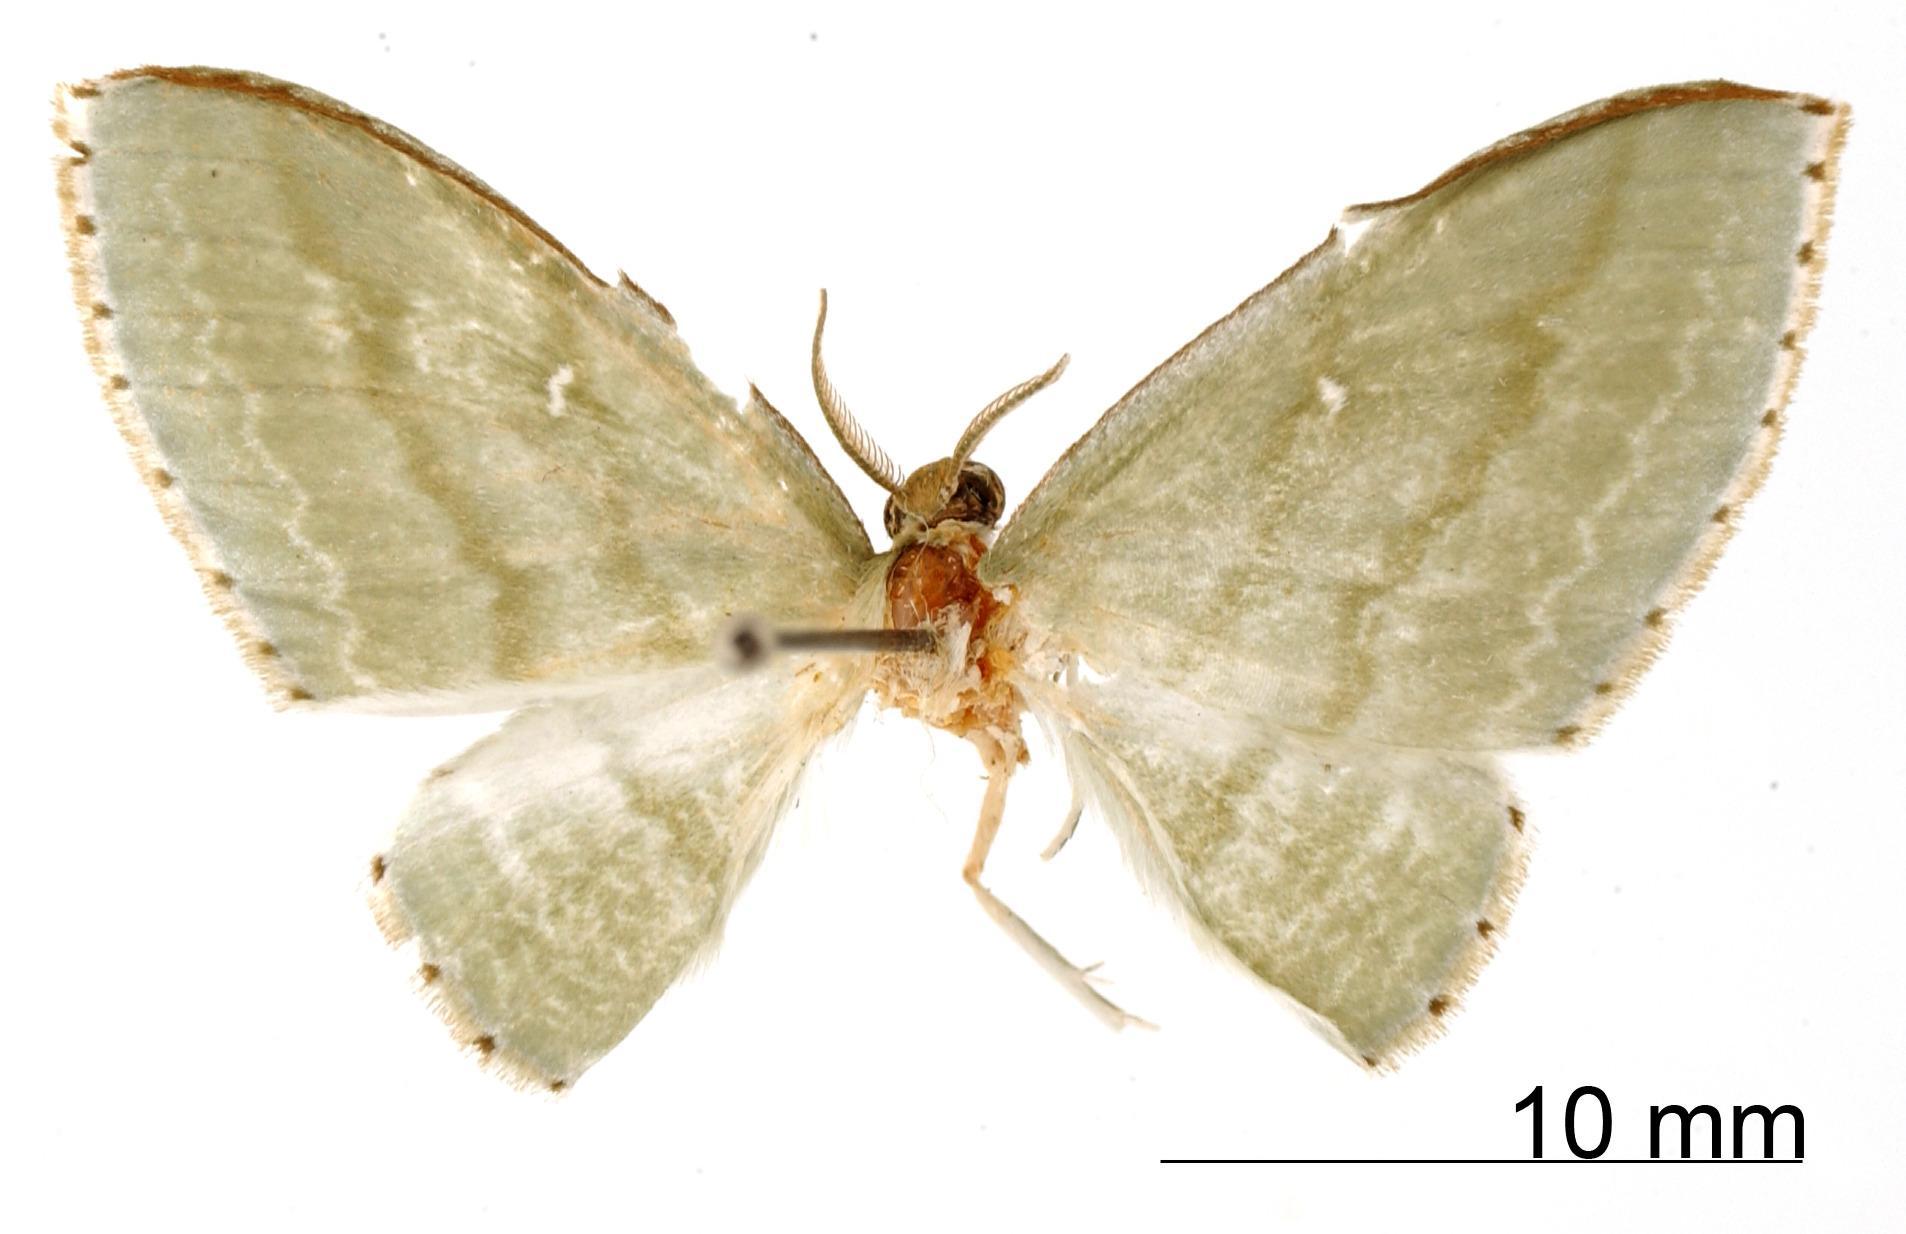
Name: Dyspteris viridilineata
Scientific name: Dyspteris viridilineata Dognin, 1917
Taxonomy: Animalia, Arthropoda, Insecta, Lepidoptera, Geometridae, Larentiinae
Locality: St. Jean du Maroni, St. Laurant du Maroni, French Guiana